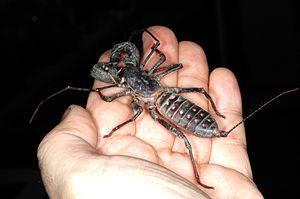
Les uropyges, sont un ordre d'Arachnides du sous-embranchement des Chélicérates de l'embranchement des Arthropodes.